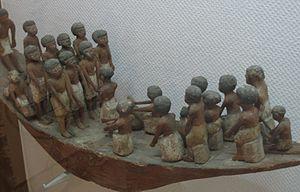
La XIᵉ dynastie est une lignée de rois originaires de Thèbes ayant régné sur l'Égypte de :